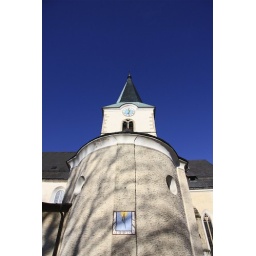
church in blue sky